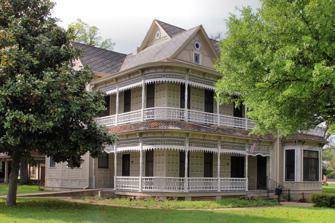
Building: Dr. Nathan and Lula Cass House
Country: United States of America
Year built: 1885
Historic house in Texas, United States United States historic place Dr. Nathan and Lula Cass House U.S. National Register of Historic Places Recorded Texas Historic Landmark Cass House in 2018 Dr. Nathan and Lula Cass House Show map of Texas Dr. Nathan and Lula Cass House Show map of the United States Location 502 N. Travis Ave., Cameron, Texas Coordinates 30°50′44″N 96°58′38″W / 30.84556°N 96.97722°W / 30.84556; -96.97722 Area less than one acre Built 1885 Architectural style Octagon Mode , Queen Anne NRHP reference No. 91000037 RTHL No. 7941 Significant dates Added to NRHP February 8, 1991 Designated RTHL 1990 The Dr. Nathan and Lula Cass House , also known as the Magnolia House , is a historic octagon house located at 502 N. Travis Avenue in Cameron, Texas , United States. On February 8, 1991, it was added to the National Register of Historic Places . Built in 1885, it was known as the Magnolia Inn until being purchased by a private party in 2018. See also National Register of Historic Places portal Texas portal National Register of Historic Places listings in Milam County, Texas Recorded Texas Historic Landmarks in Milam County References